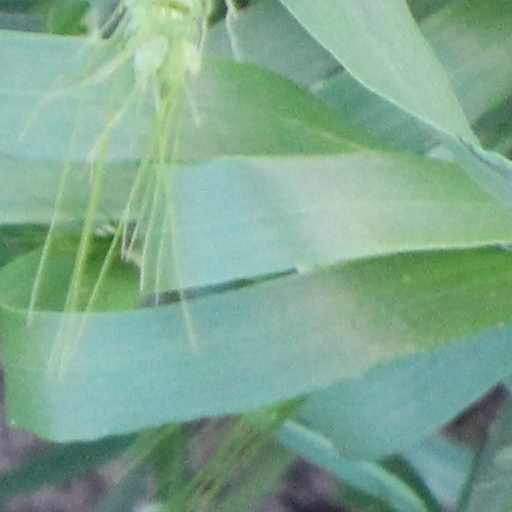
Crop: wheat